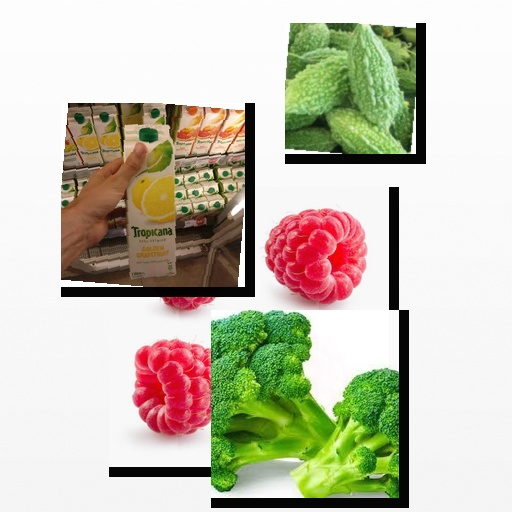
Food items: bitter_gourd, raspberry, broccoli, golden_grapefruit_juice